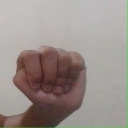
अक्षर: ठ